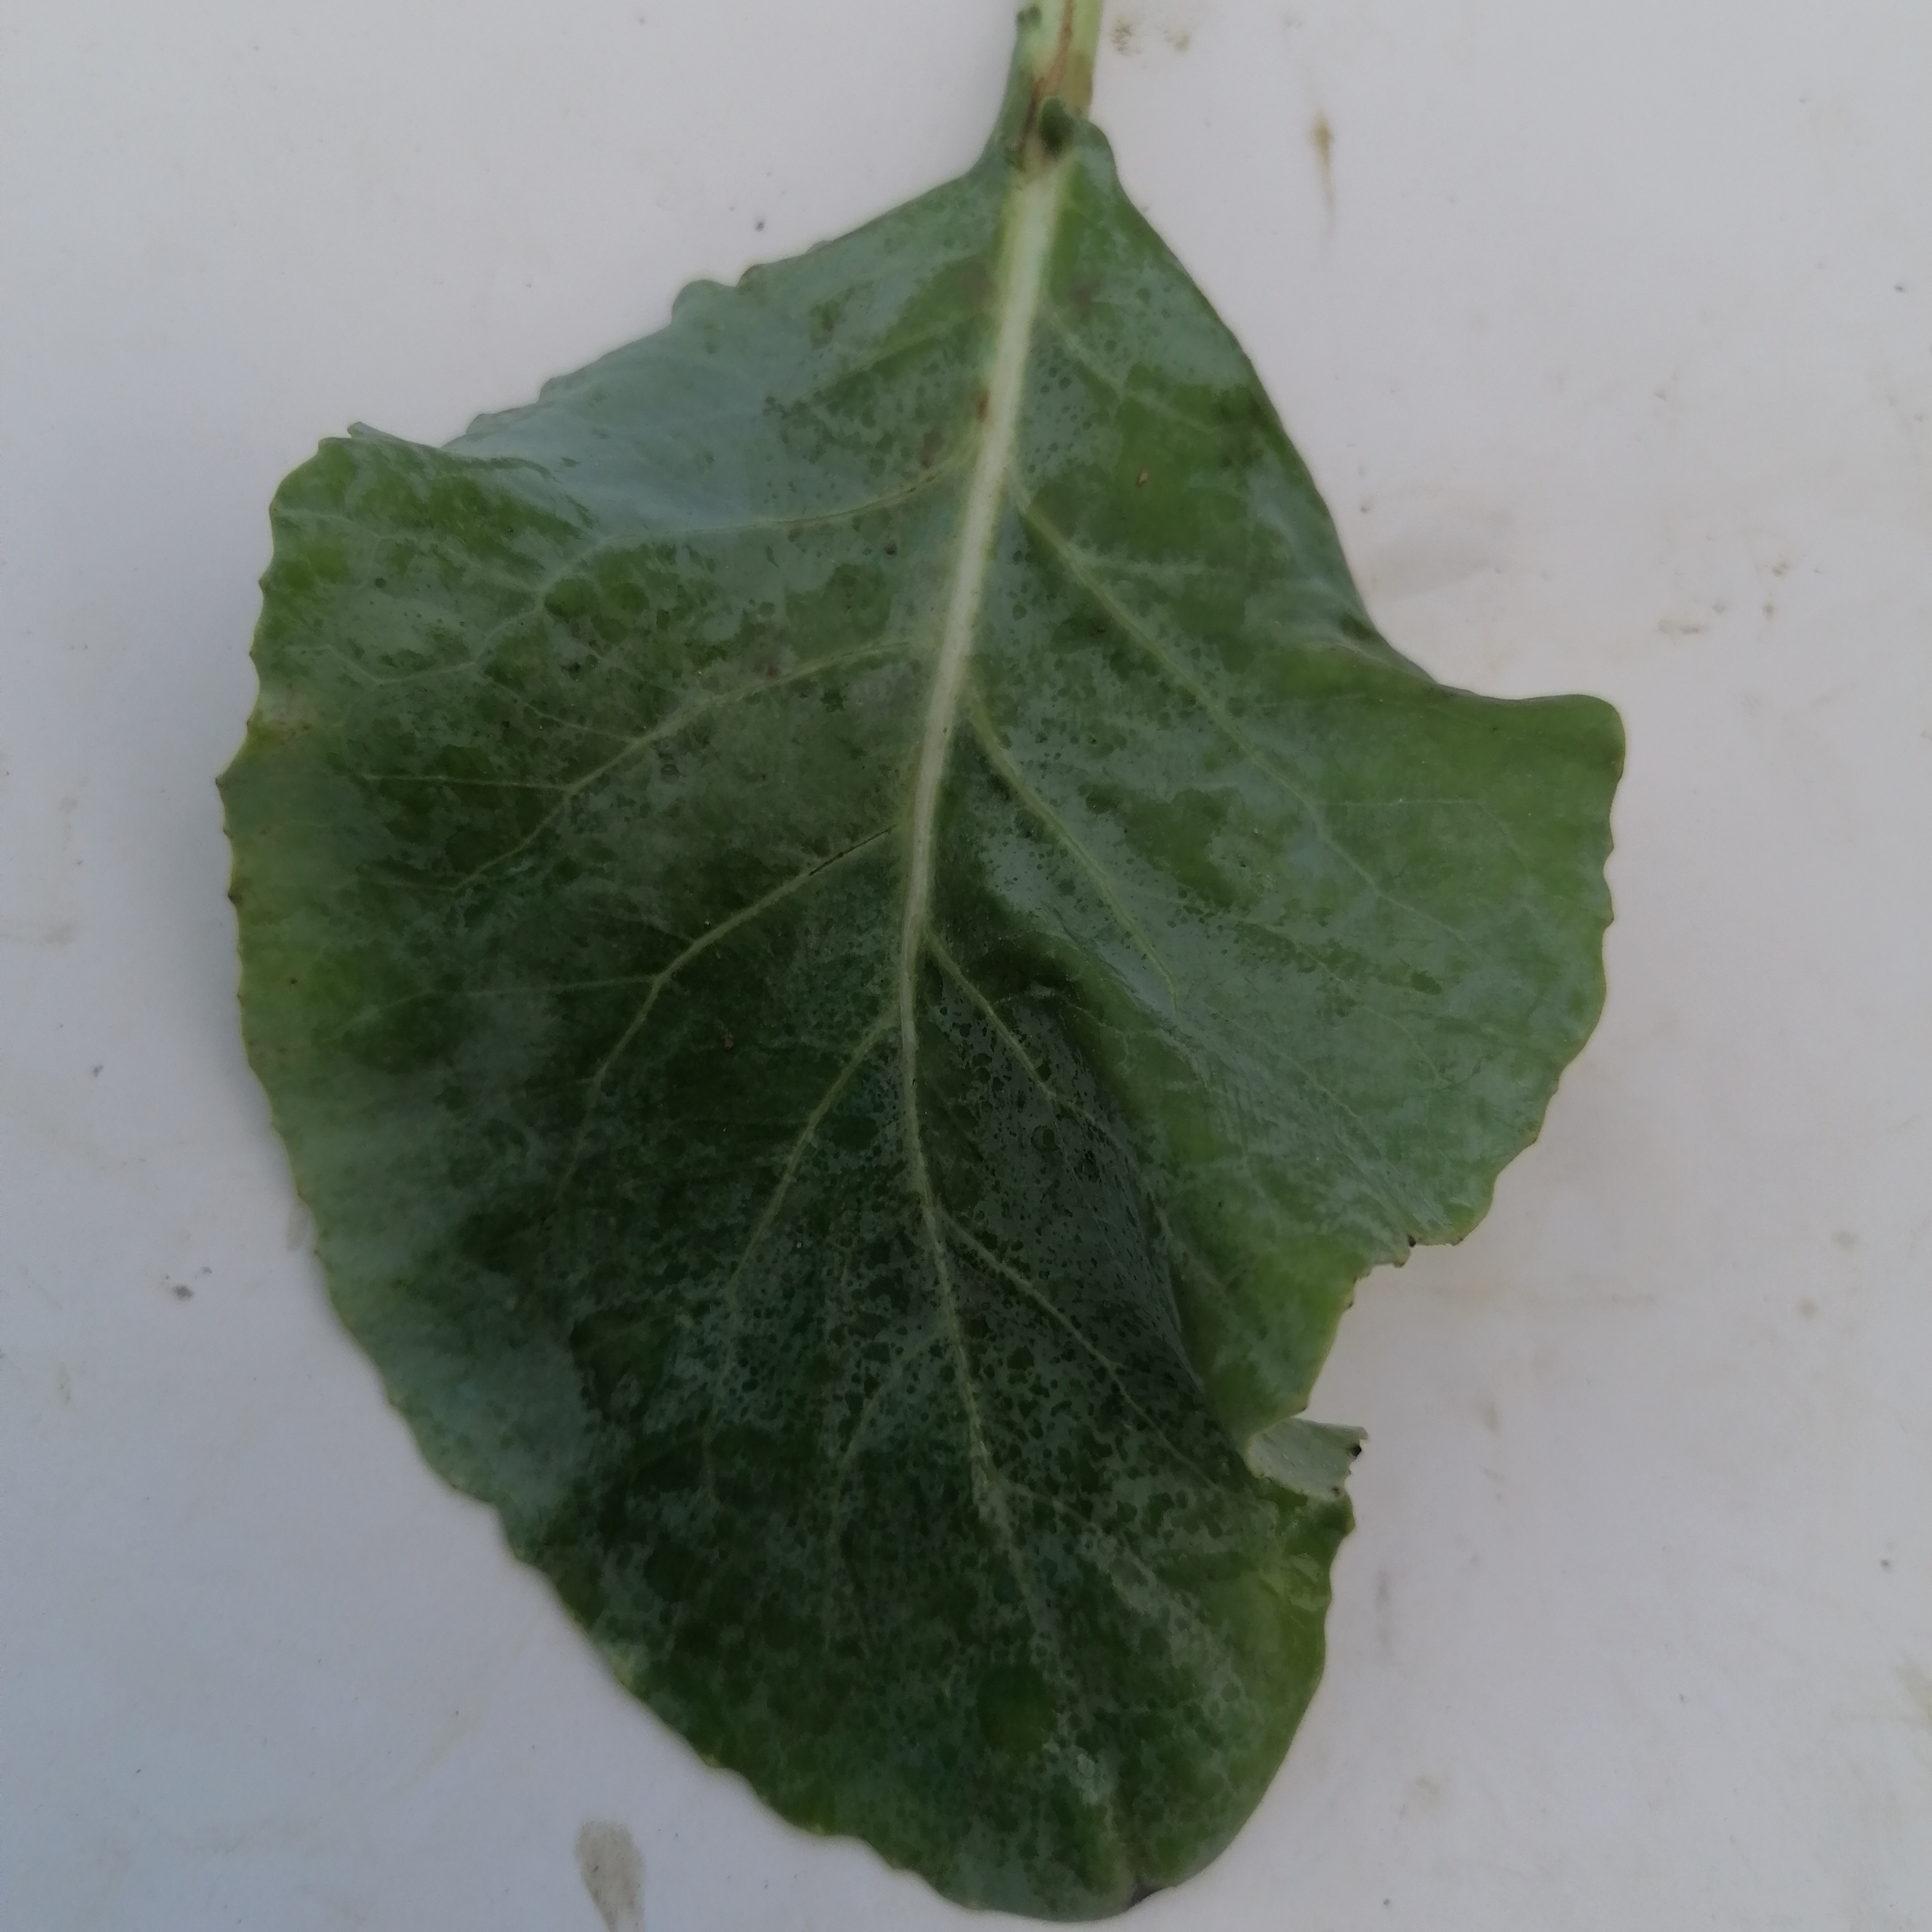
Label: Healthy